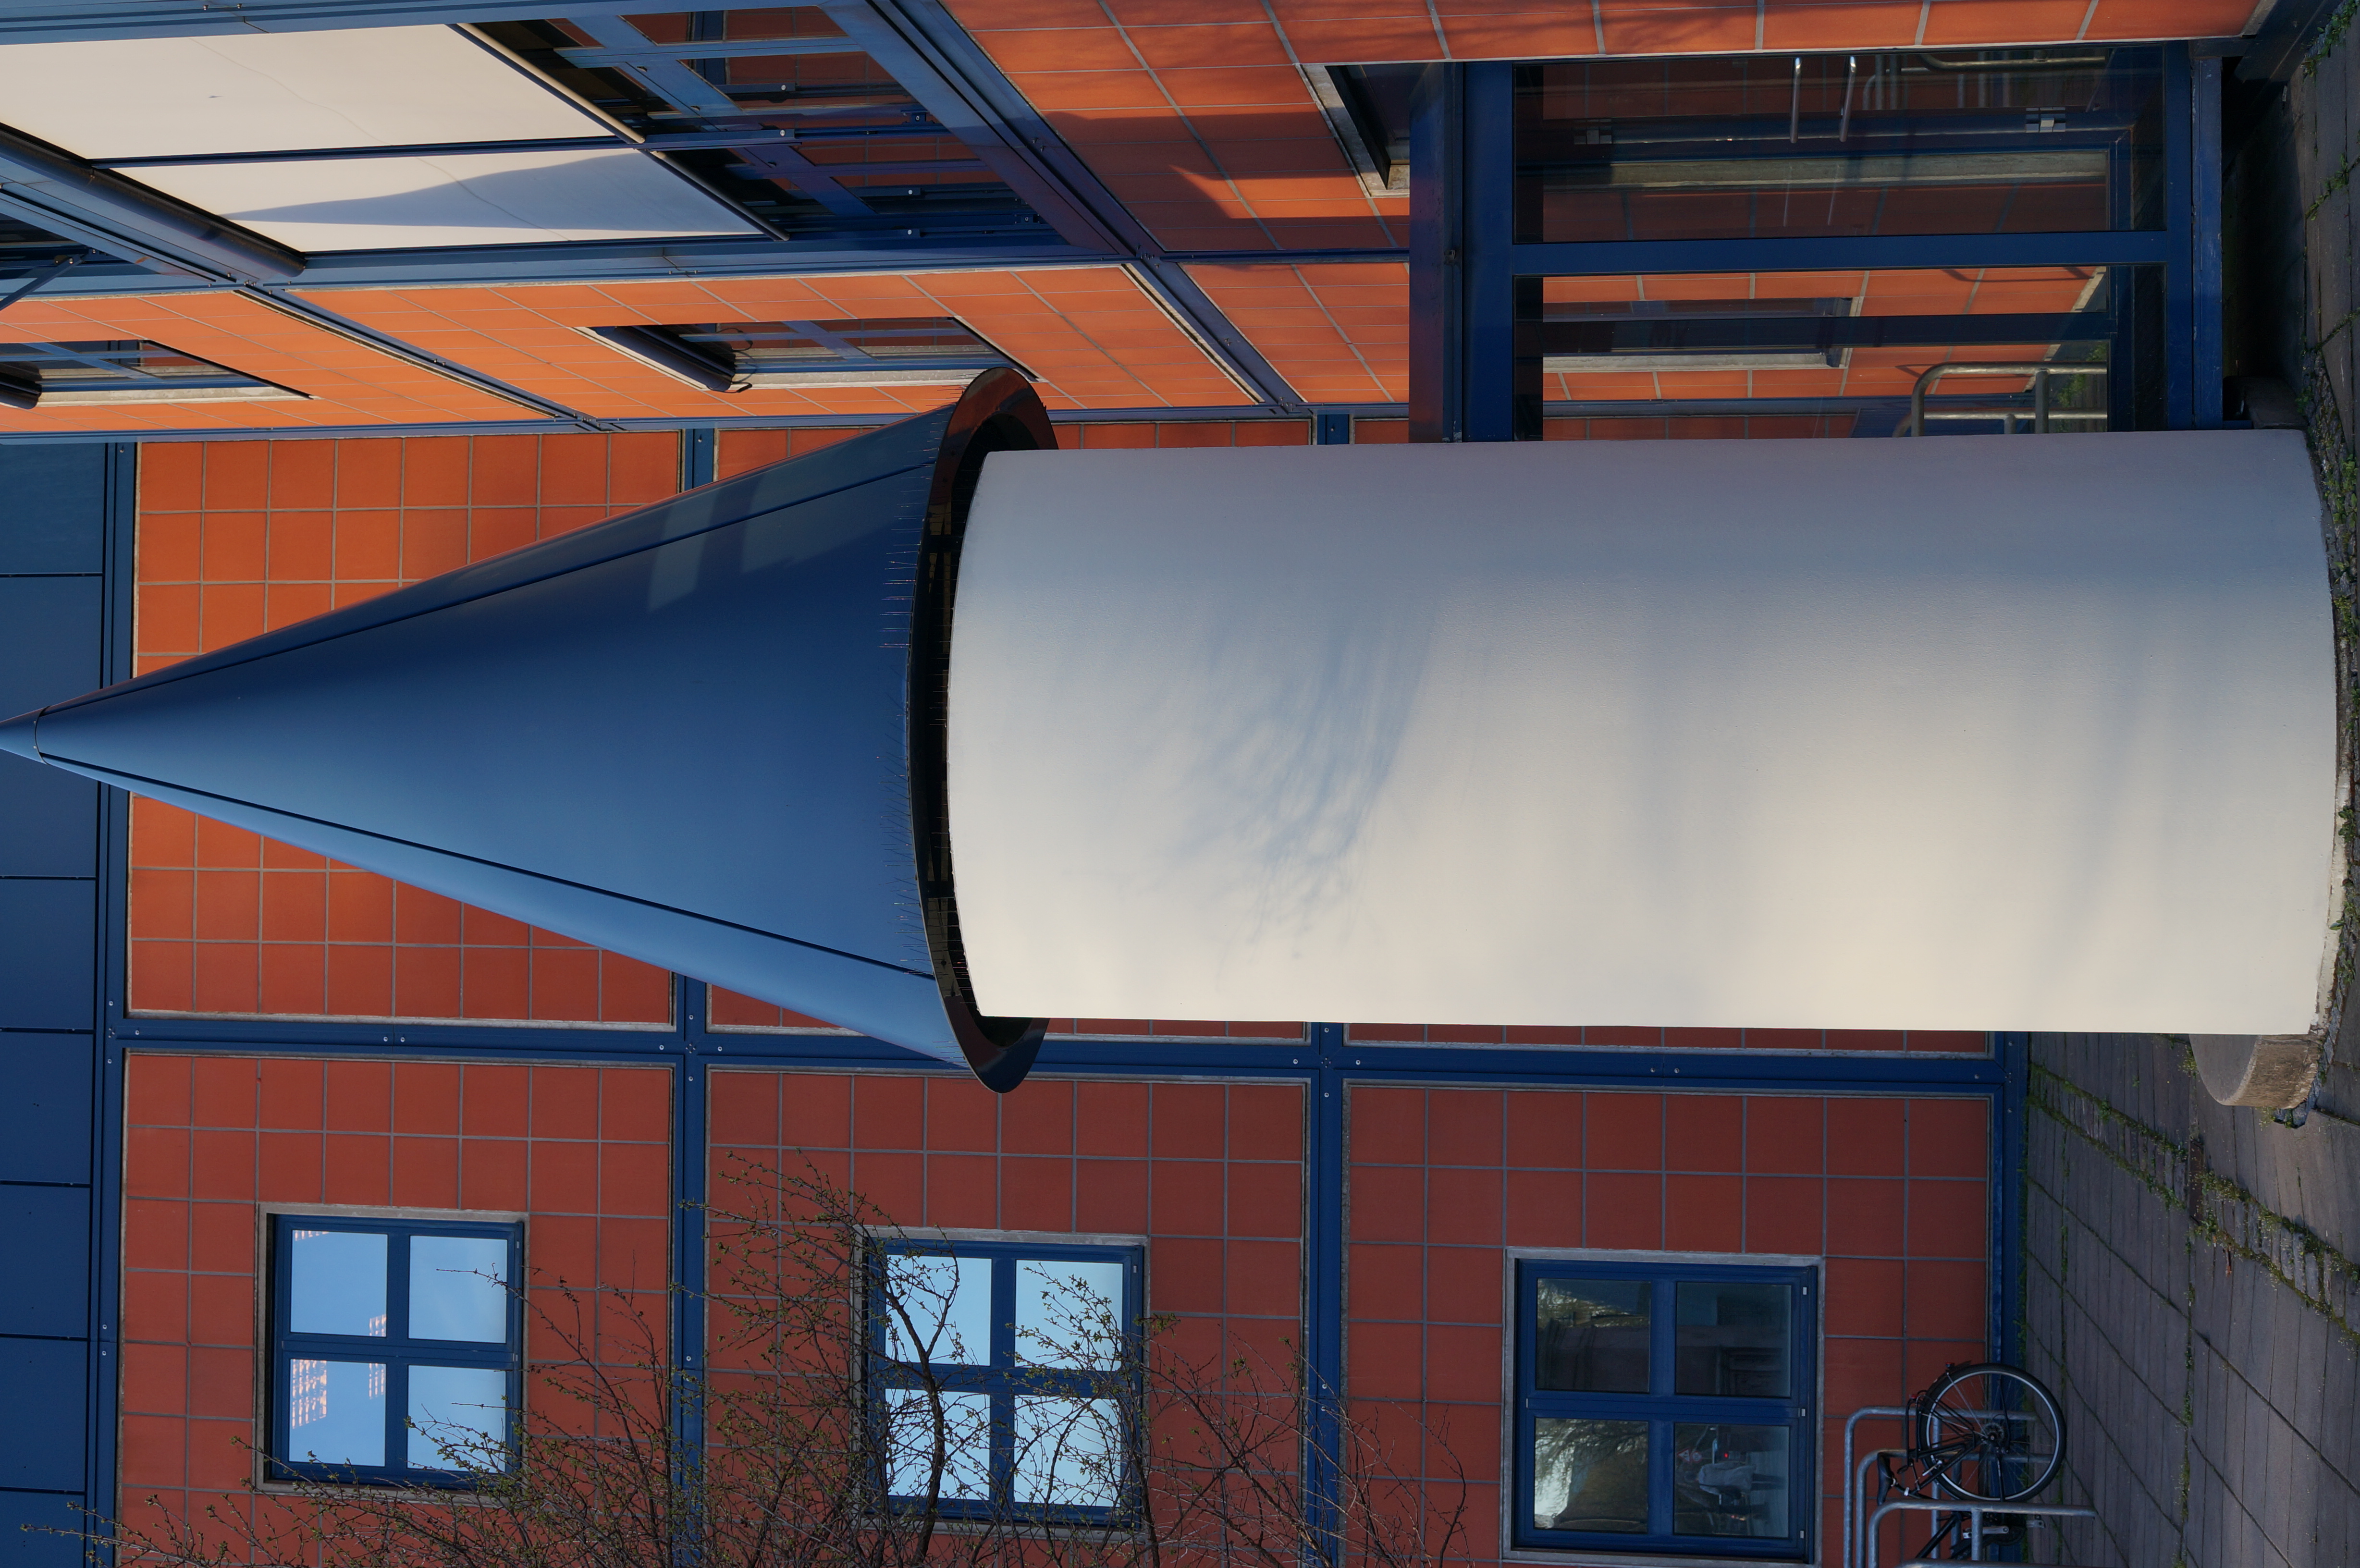
architecture, wood, house, window, roof, home, wall, facade, blue, interior design, 2014, design, germany, deutschland, berlin, sony, sigma, nex, nex6, lenstagged, steffenzahn, 30mm, sigma30mm28exdn, sigma30mmf28, sigma30mmf28dn, sigma30mm, guessedberlin, gwbartie, siding, window covering